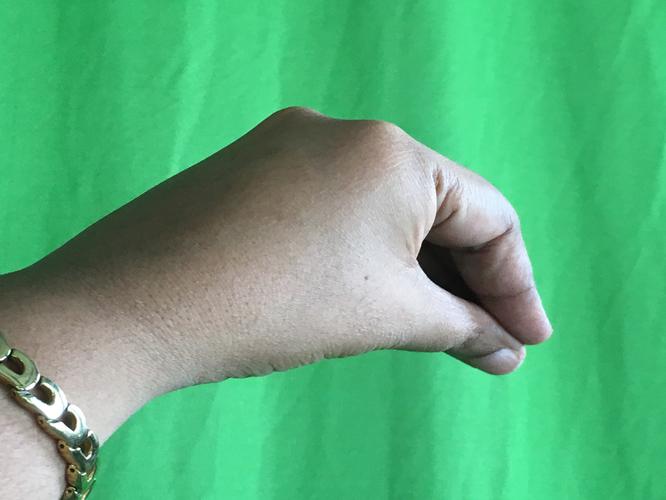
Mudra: Mukulam
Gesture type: single_hand